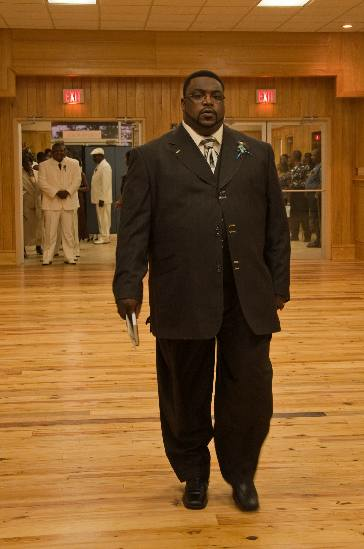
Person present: Yes